Urine-diverting dry toilet

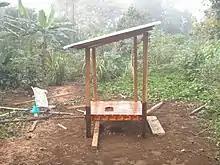
Floor and roof of a low-cost UDDT in Ecuador

UDDTs are sometimes considered too expensive compared to pit latrines, but this criticism does not include the cost of emptying pits and the potential value of fertilizers that can be recycled via UDDTs should the users wish to do so (noting that most UDDT installations worldwide currently do not reuse excreta in agriculture). Rather than looking only at construction costs, long-term operational costs and benefits should also be considered, especially since the regular emptying or re-building of pit latrines may be a significant expense. When a period of for example 10 years is considered, UDDTs may well be the more economical alternative, since the emptying of feces vaults is simple and safer, thus less expensive, even if users decide to enter into a contract with someone else to do this.